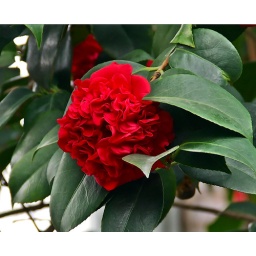
Missouri Botanical Gardens, in Saint Louis, Missouri - red flowers 3